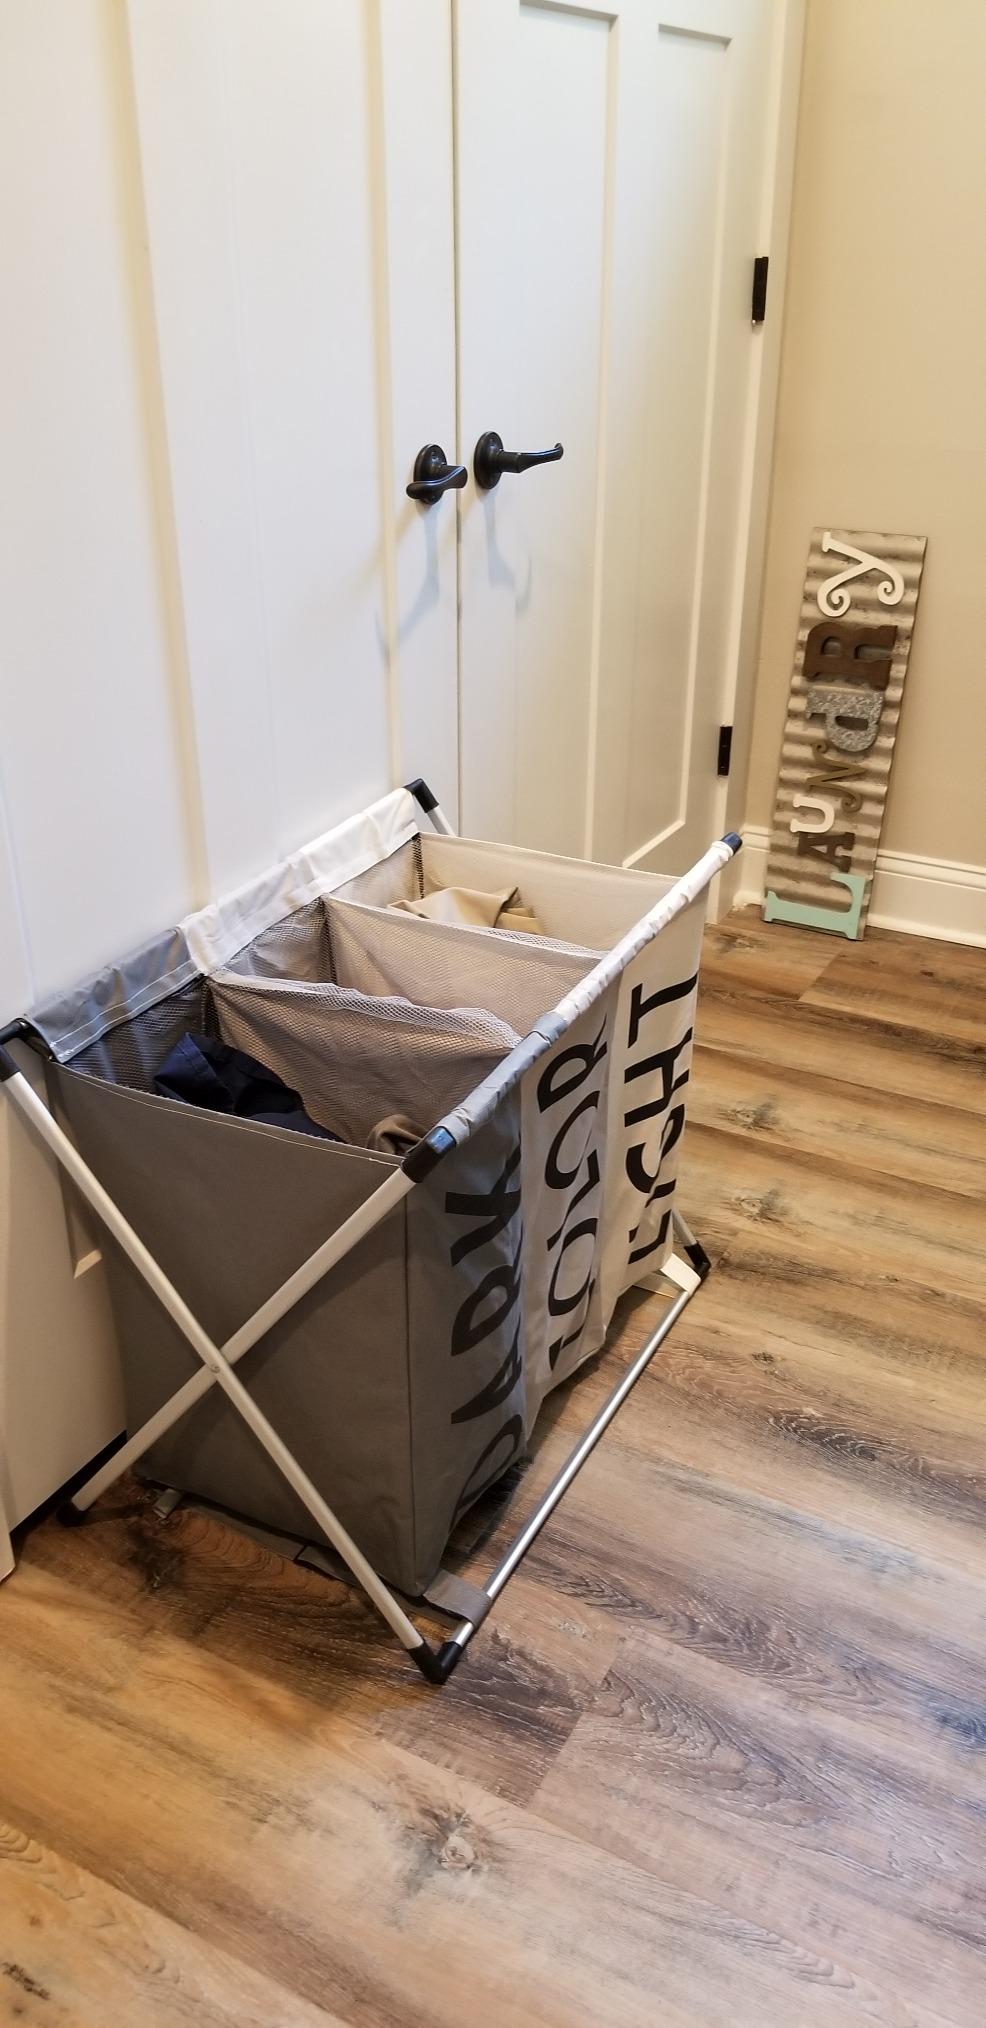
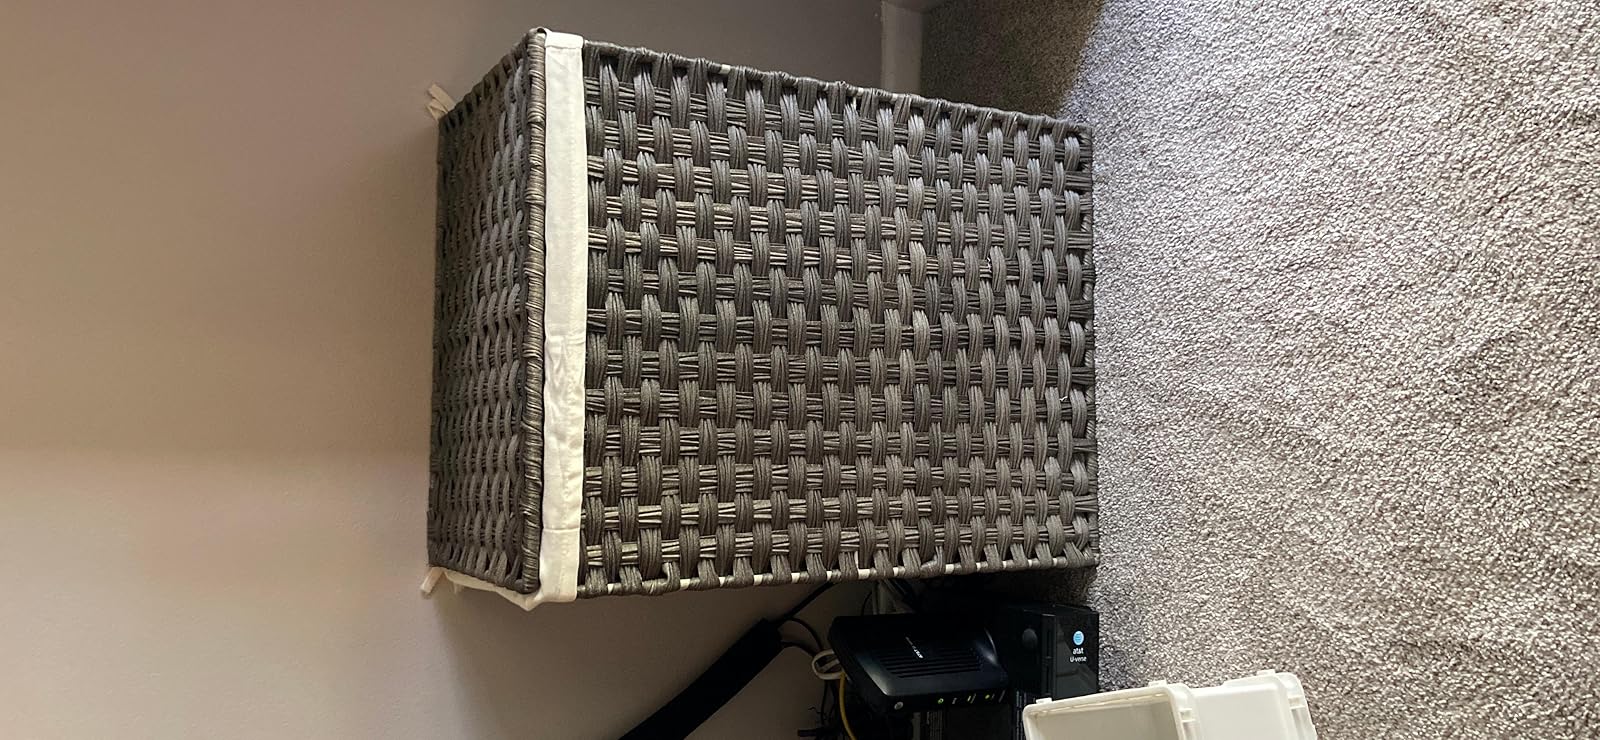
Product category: items_hamper
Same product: no